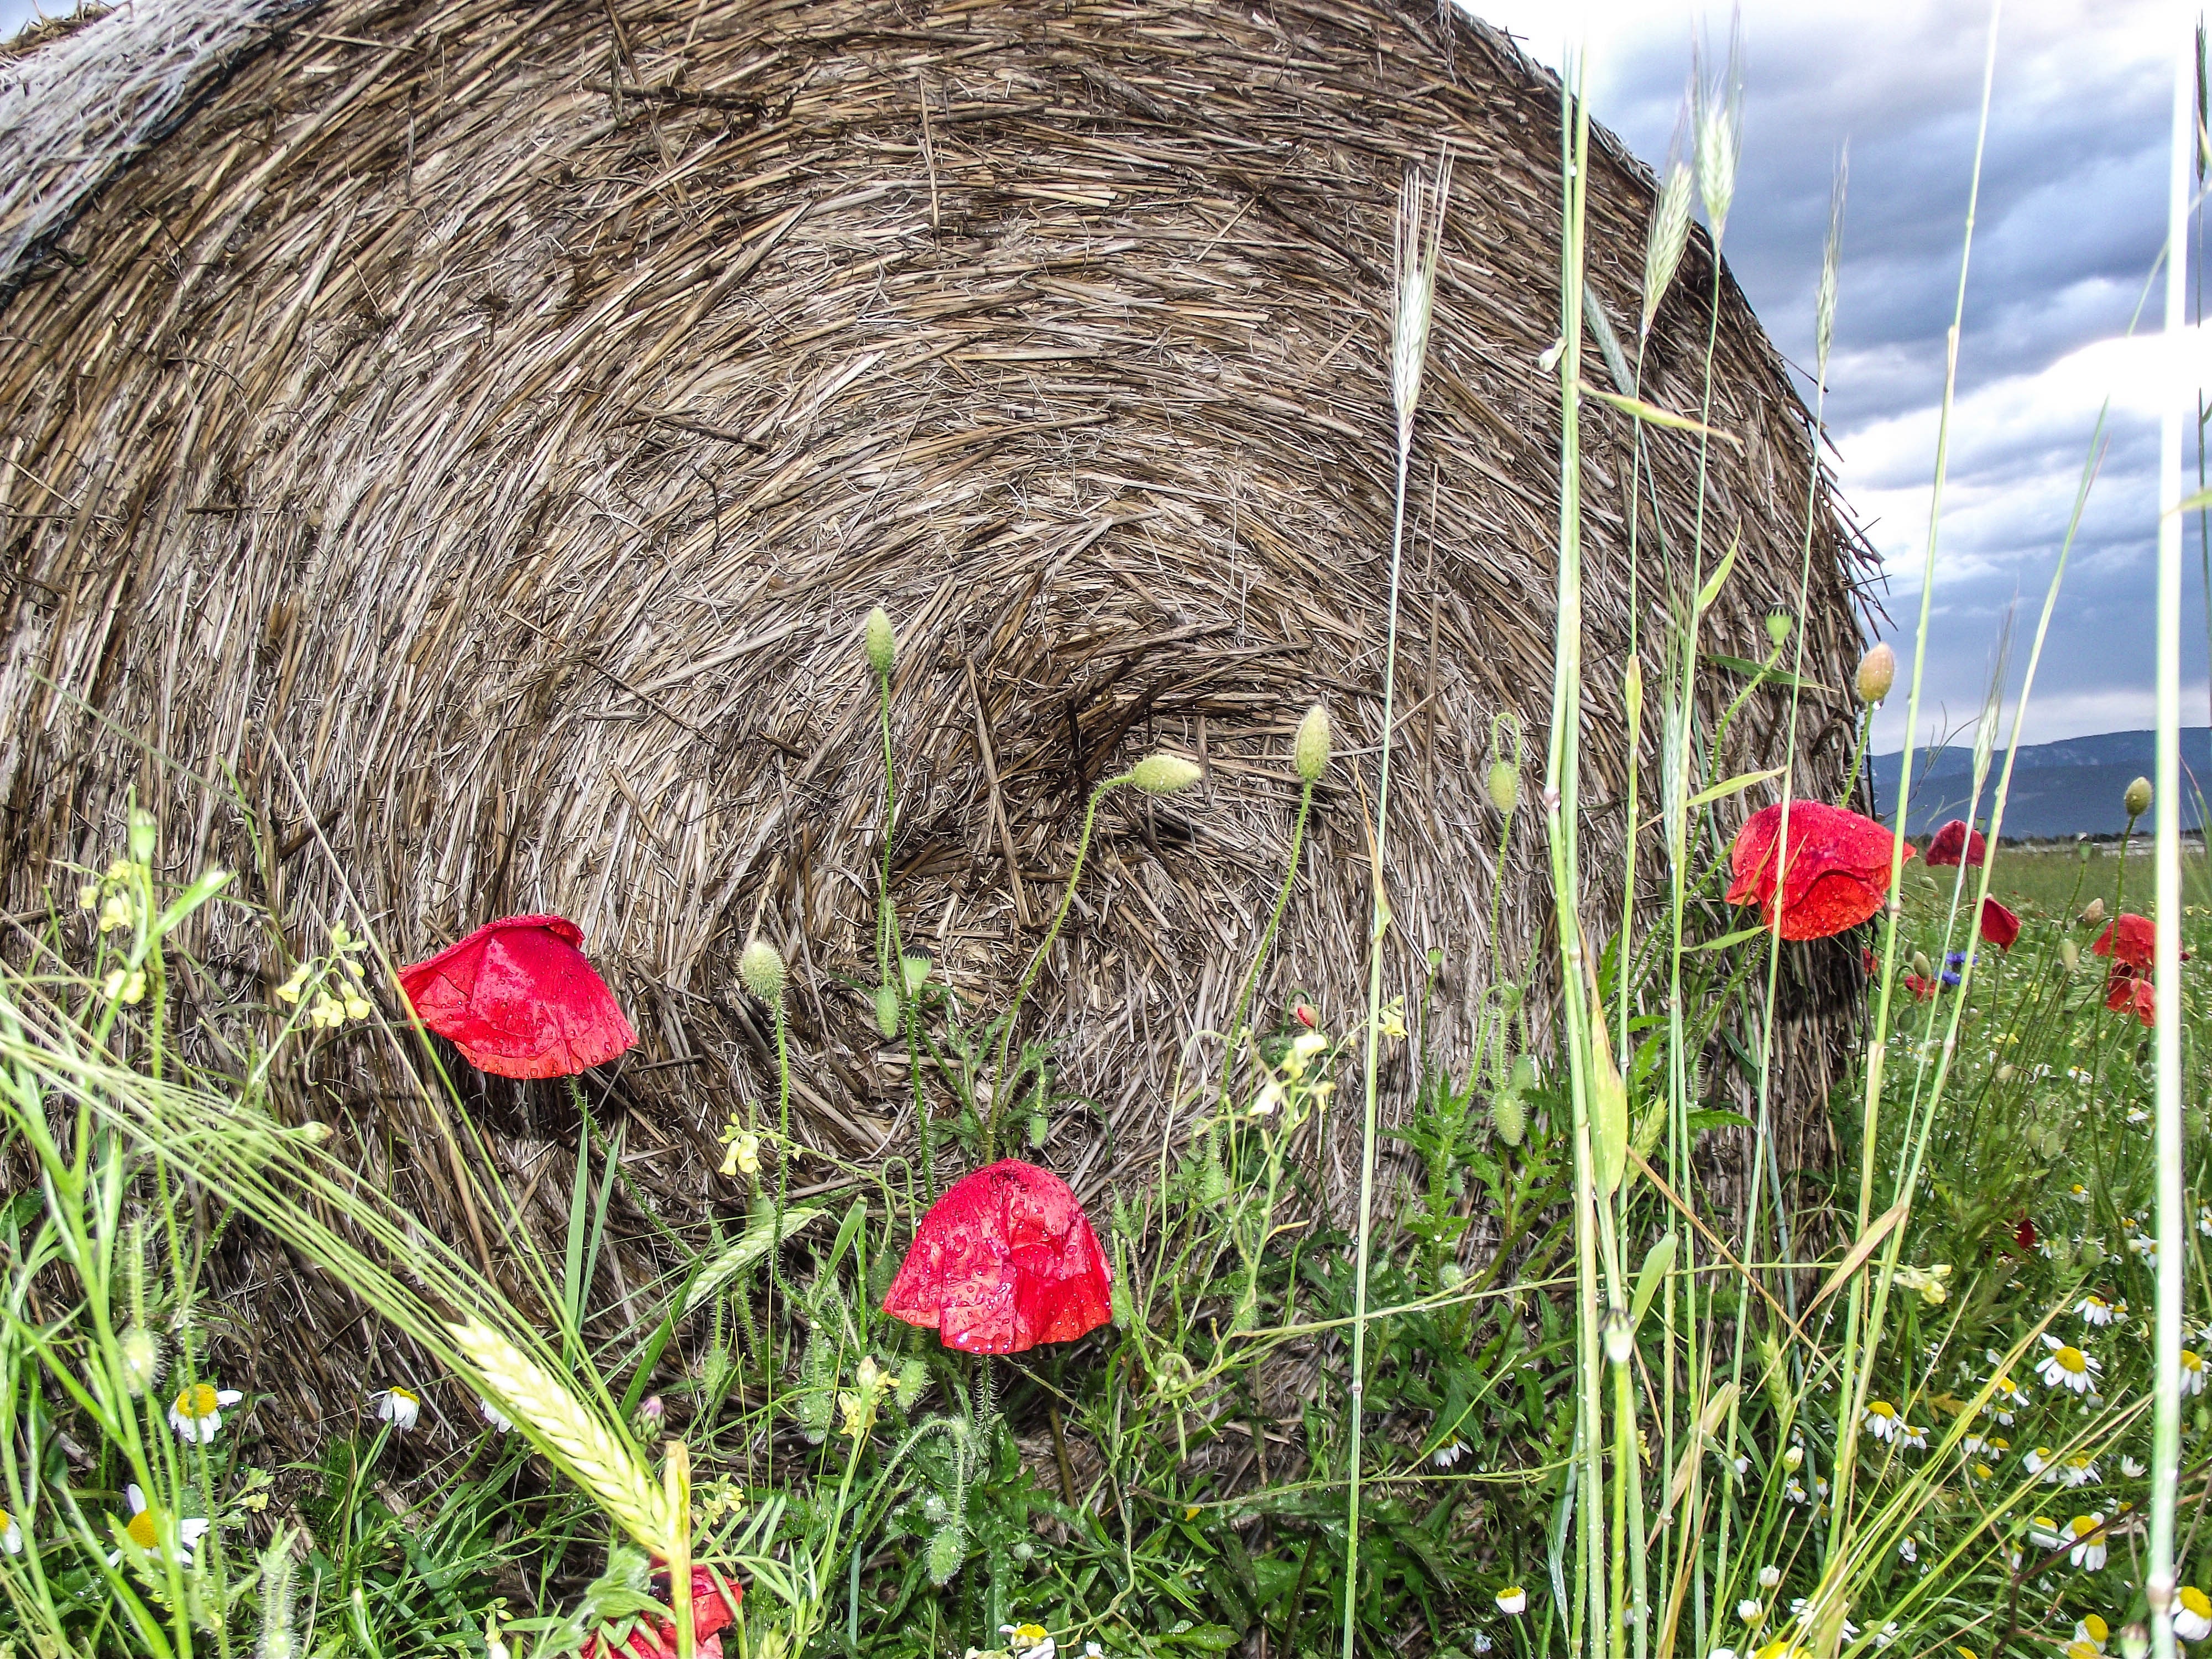
landscape, nature, grass, blossom, light, plant, sunshine, field, meadow, flower, bloom, spring, green, red, yellow, garden, close, flora, straw, poppy, rural area, sunny day, flowering plant, grass family, land plant